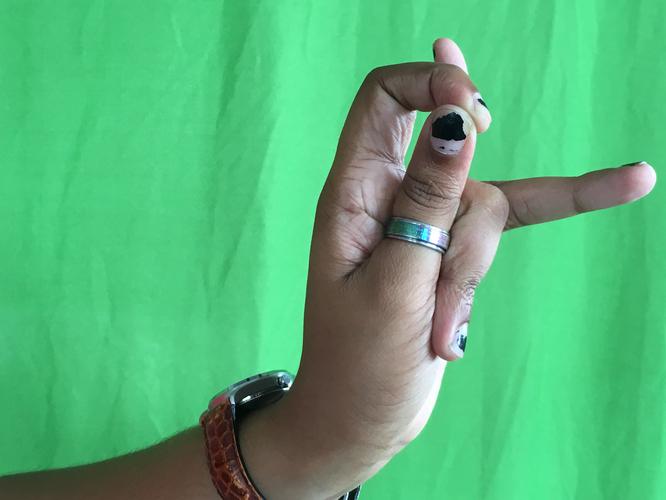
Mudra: Katakamukha_3
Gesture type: single_hand